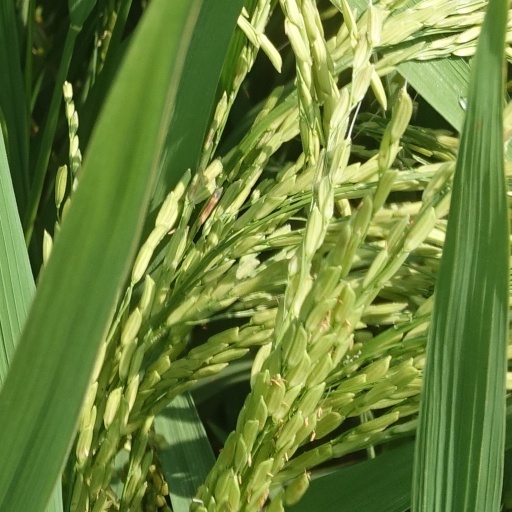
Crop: rice